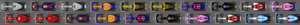
Le Grand Prix automobile des États-Unis 2019 disputé le 3 novembre 2019 sur le circuit des Amériques, est la 1016e épreuve du championnat du monde de Formule 1 courue depuis 1950. Il s'agit de la 44ᵉ édition du Grand Prix des Etats-Unis et de la trente-sixième comptant pour le championnat du monde de Formule 1. Ce huitième Grand Prix disputé sur ce circuit situé à Austin est la dix-neuvième manche du championnat 2019.